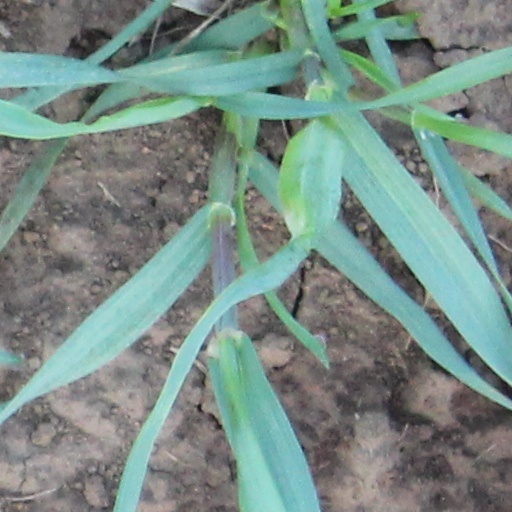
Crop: wheat